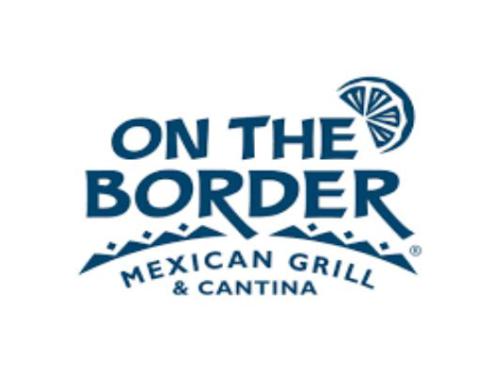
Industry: Food